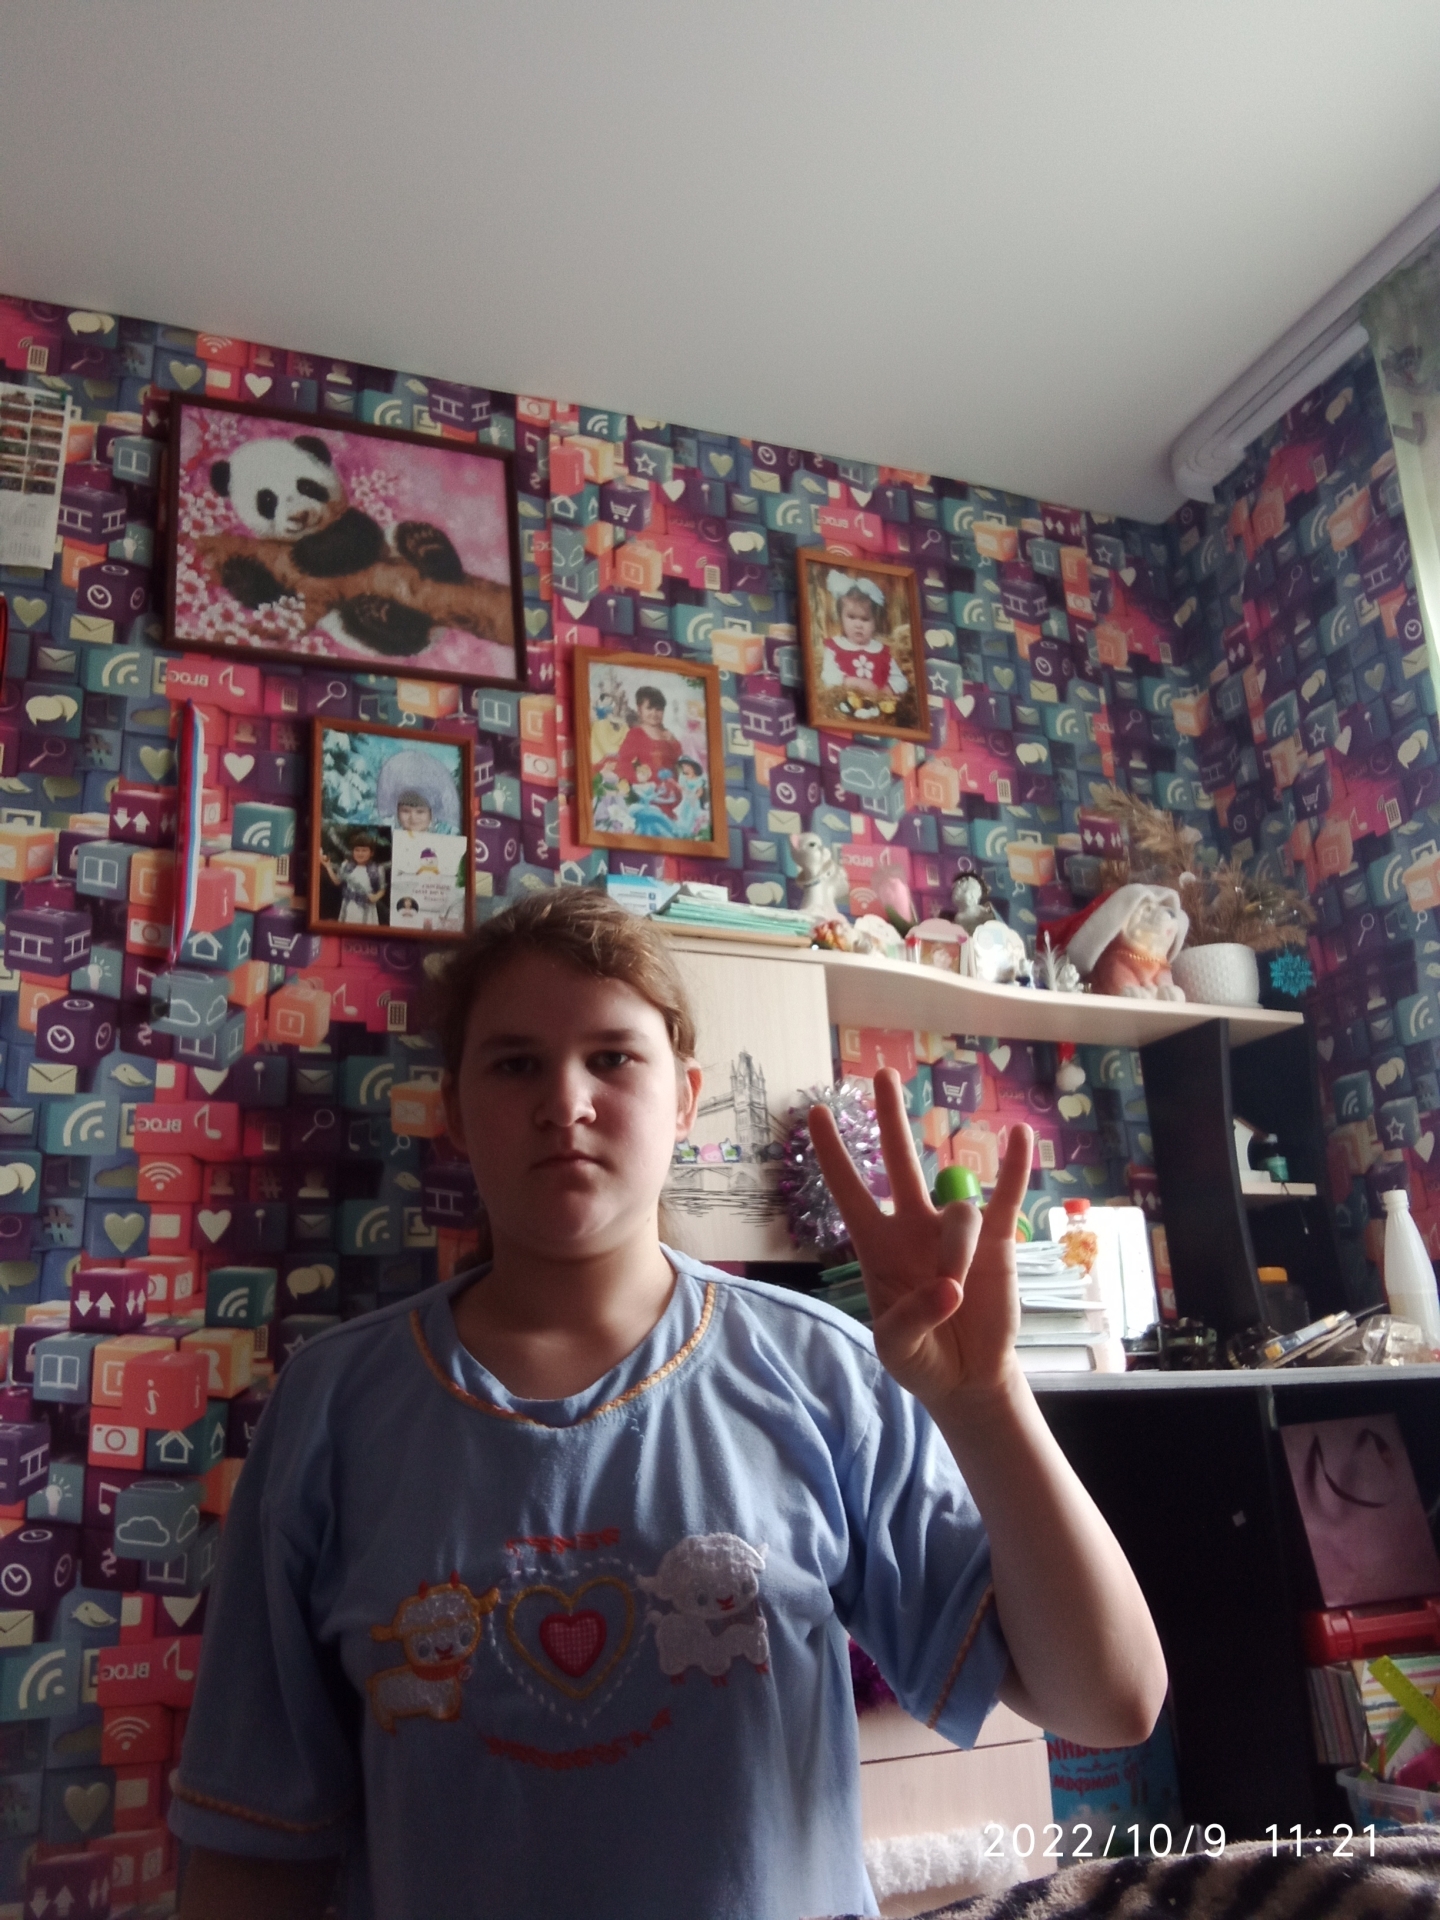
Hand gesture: three3